Umberto Veronesi

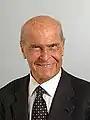
Veronesi's senatorial photo

During his early life, Veronesi shared his father's reformist socialist views and was close to the Italian Socialist Party (PSI). During the 1980s, he was called by the then PSI leader Bettino Craxi to be part of the party's national assembly. When the PSI was dissolved in 1994, he became an independent politician. In 1993 and 1998, after being appointed by the then health minister Raffaele Costa, he was respectively member of the National Commission Against Cancer to draw up a plan against tumor diseases and of the parliamentary commission for the evaluation of the Di Bella therapy against cancer. In 1995, he campaigned for drug liberalisation through the decriminalisation and legalisation of soft drugs, with the aim of achieving regulation of hemp derivatives, mainly for therapeutic use. On 25 April 2000, he was appointed to the Ministry of Health as part of the second Amato government, and was in office until 11 June 2001. Citing the health effects of tobacco, he was instrumental in the promotion of anti-smoking legislation in public places, calling for non-smokers to take to the streets with posters, hold marches, and occupy the Italian Parliament to have the law passed; the law was implemented by his successor Girolamo Sirchia. Under The Union banner, Veronesi was considered a candidate for mayor of Milan but this did not materialise.